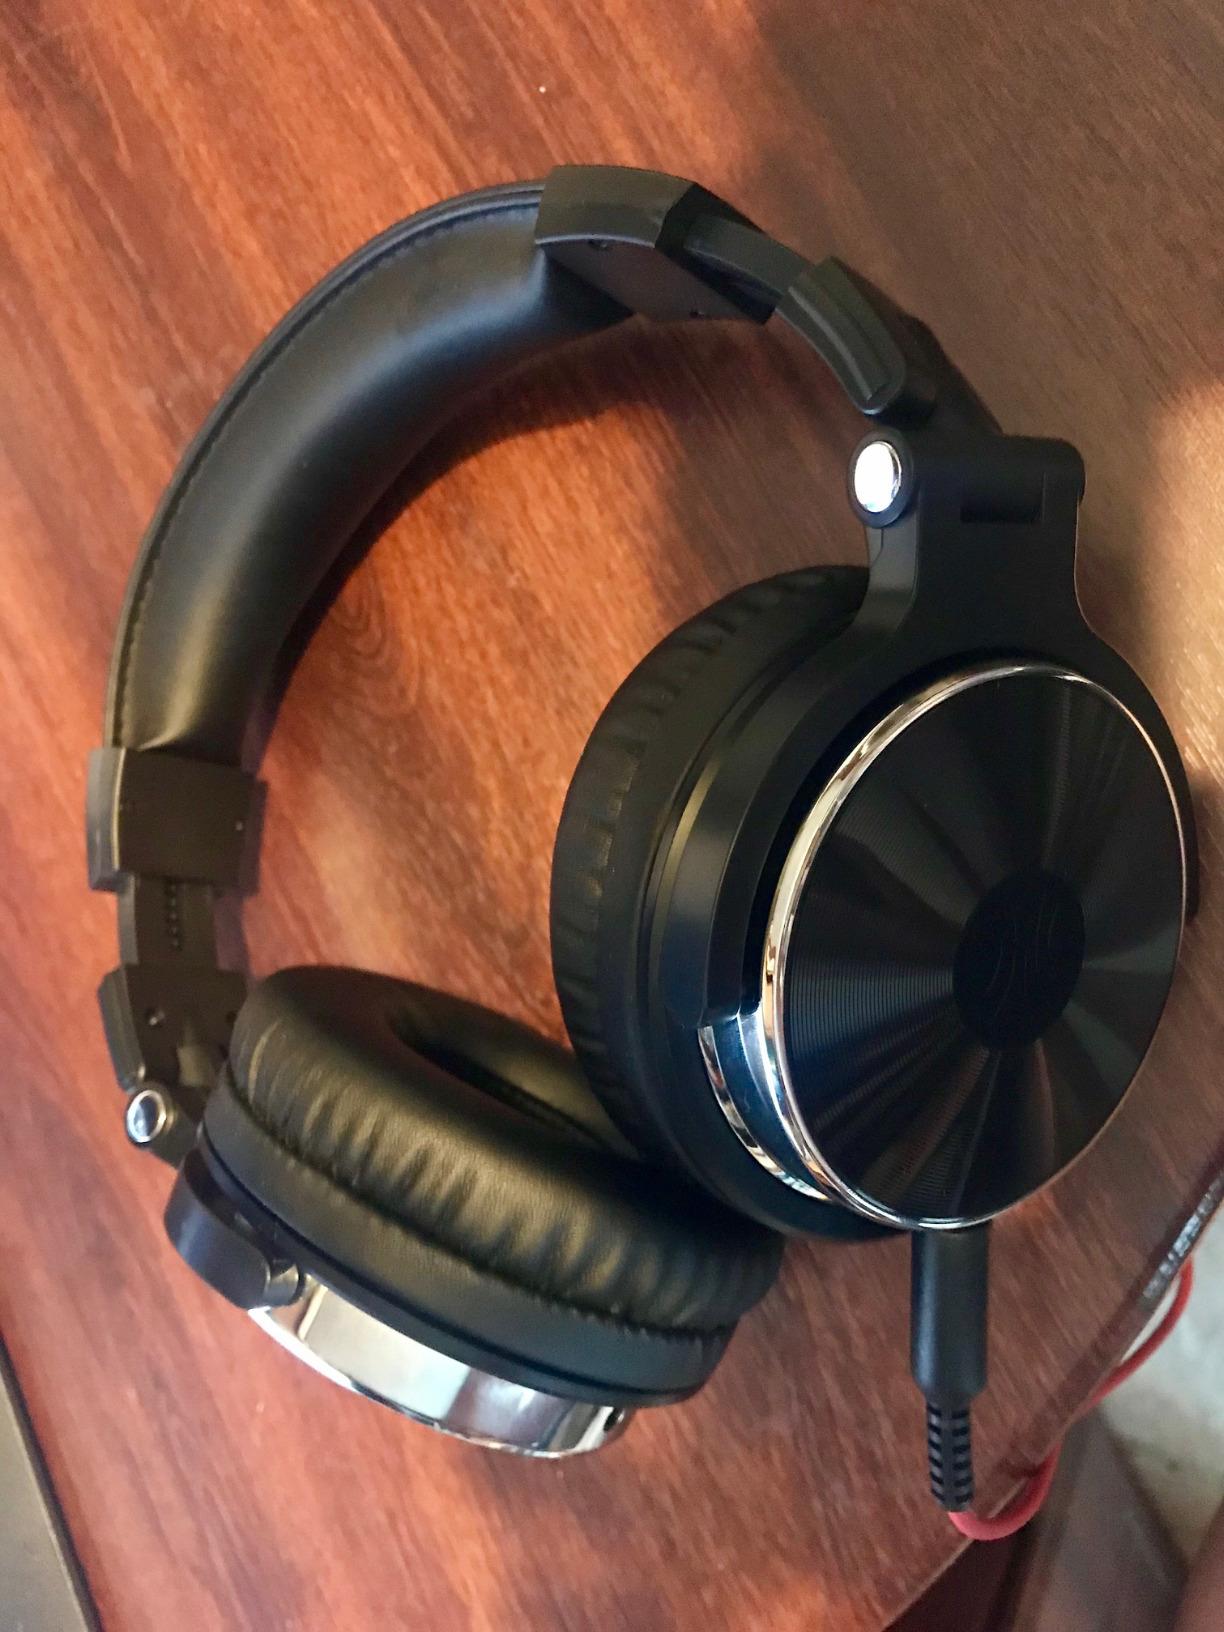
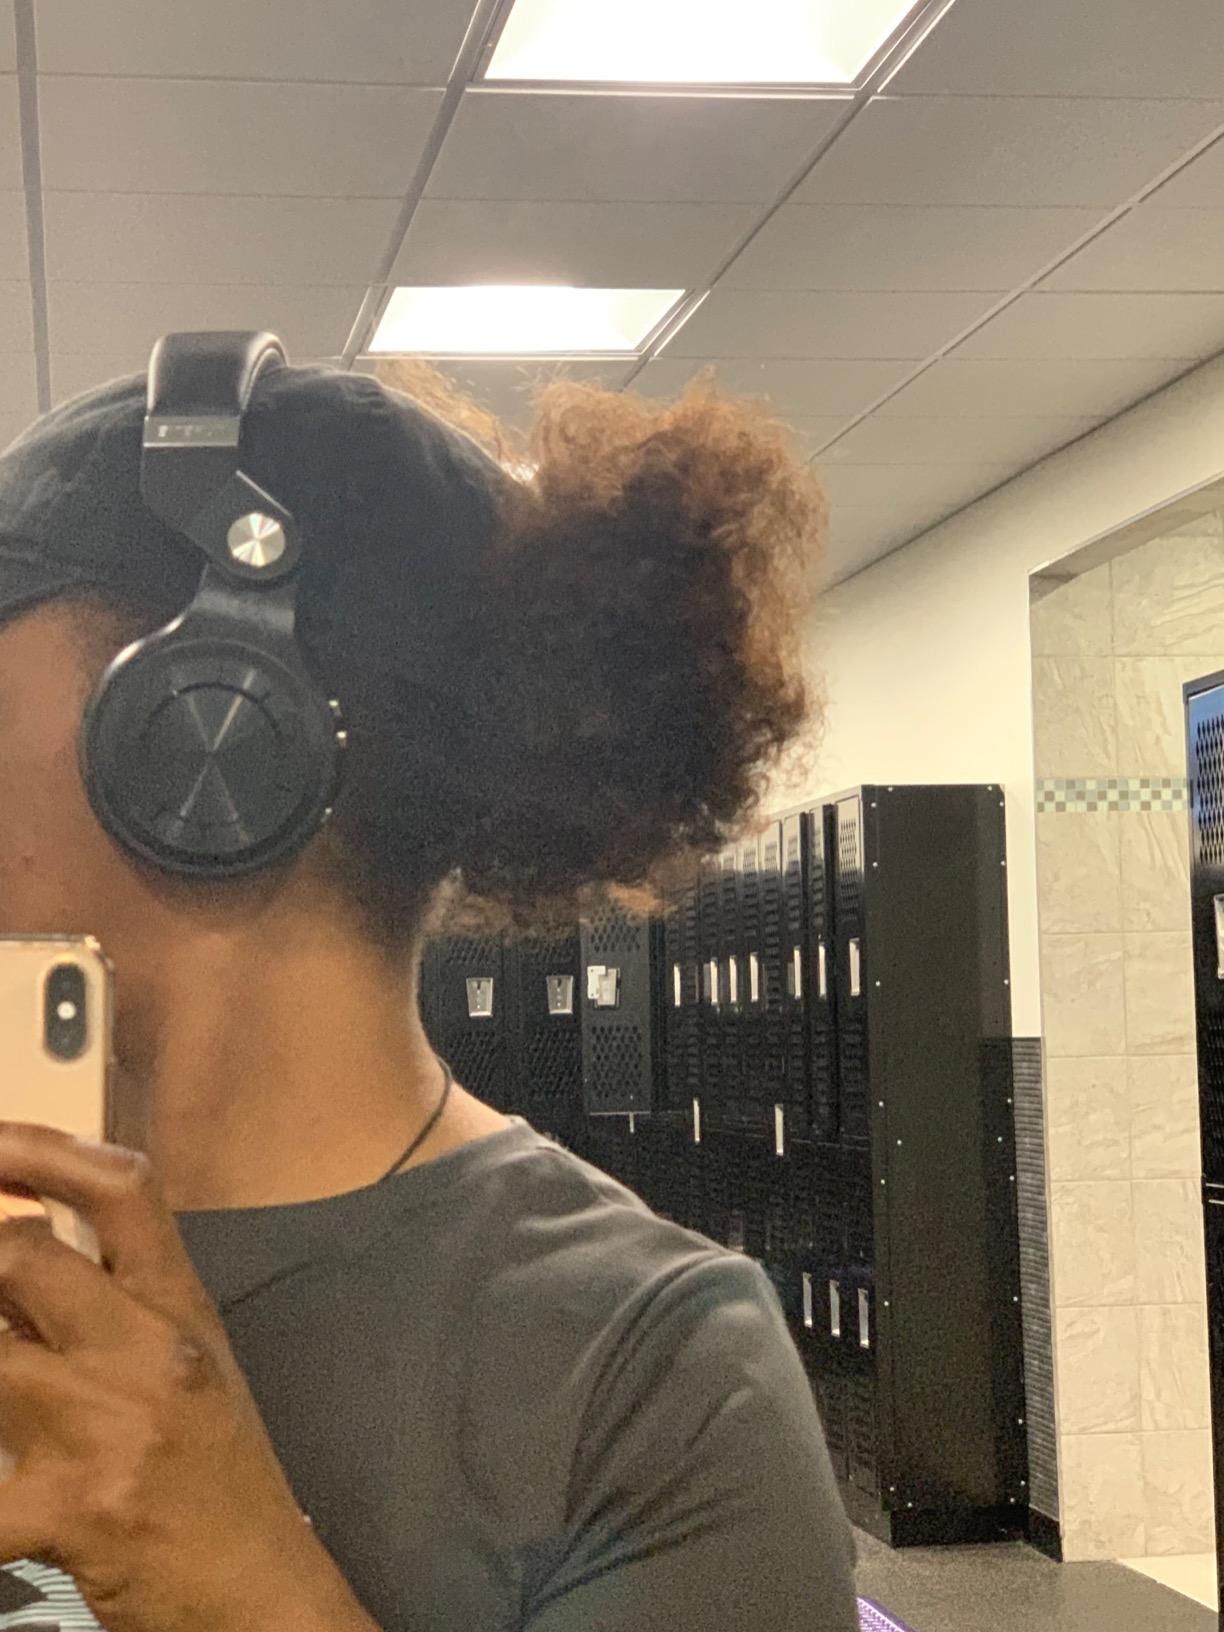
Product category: headphones
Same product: no